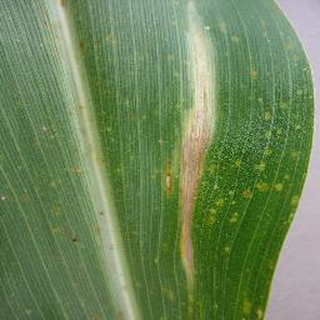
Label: corn_northern_leaf_blight